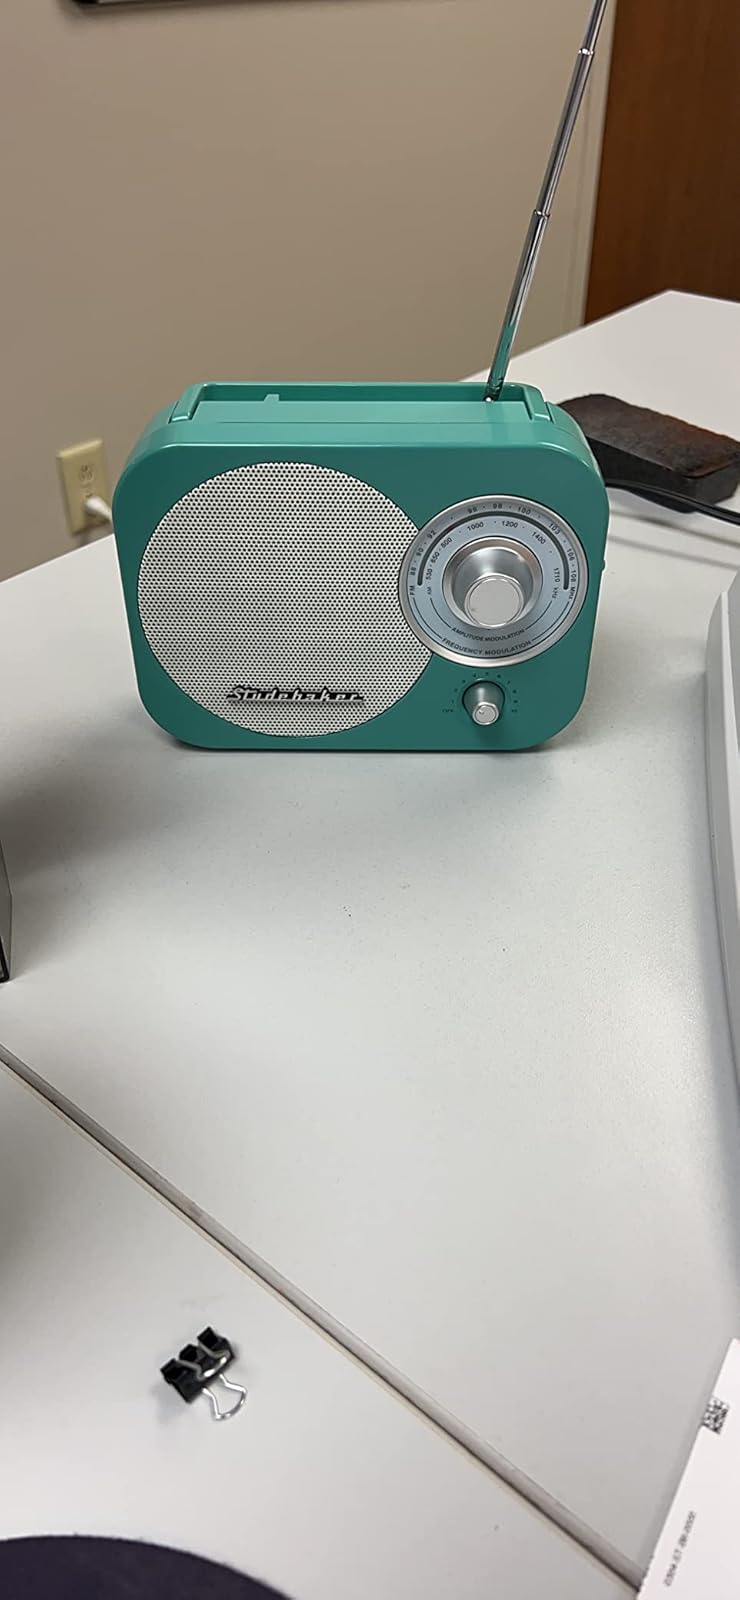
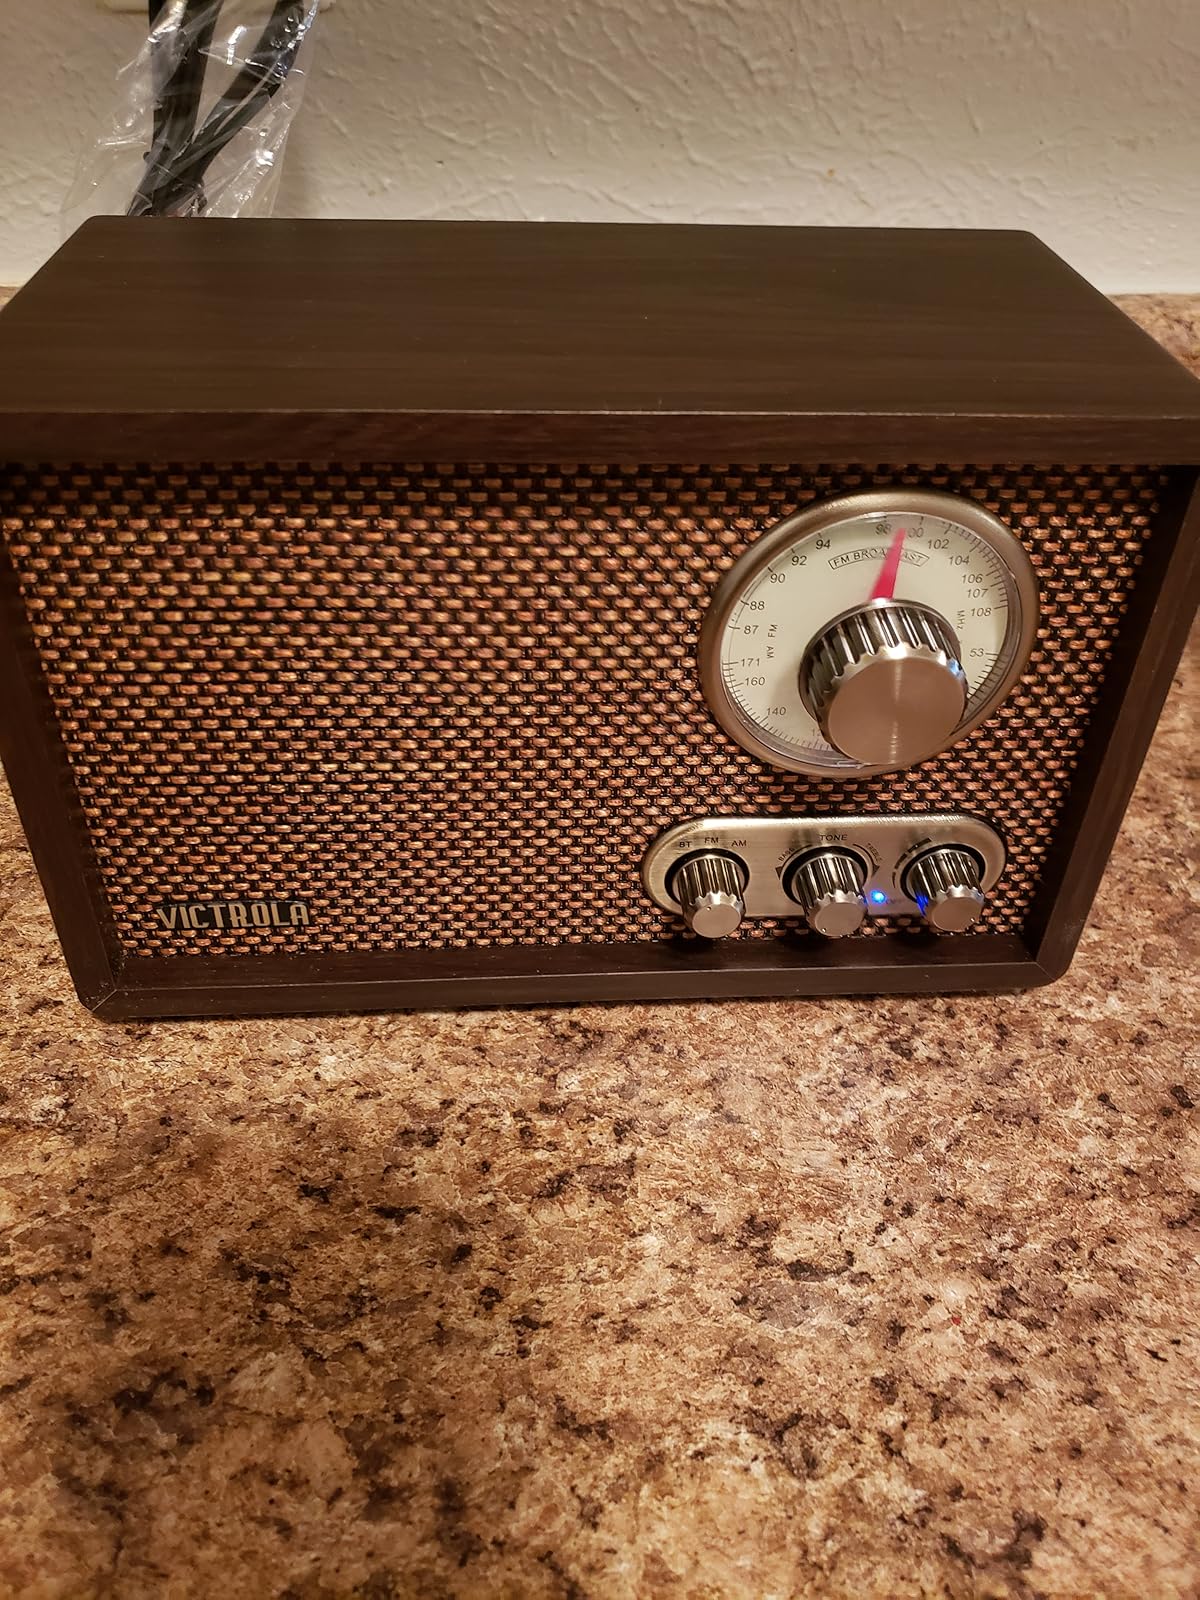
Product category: radio
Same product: no